Li Yunfei

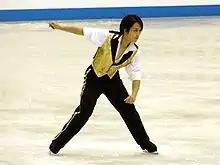
Li Yunfei in 2003.

Li Yunfei (born June 11, 1979) is a Chinese former competitive figure skater. He is the 1998 World Junior bronze medalist, 1999 Winter Universiade champion, 2000 Finlandia Trophy silver medalist, and 2003 Chinese national silver medalist. He represented China at the 2002 Winter Olympics, finishing 20th, and at four senior ISU Championships, achieving his best result, 6th, at the 2001 Worlds.